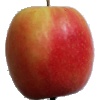
Label: Apple Pink Lady 1